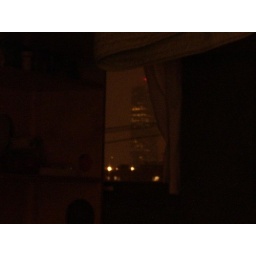
From my desk I can see the new Hancock tower through the window by my roommate's bed.